Kraus Campo

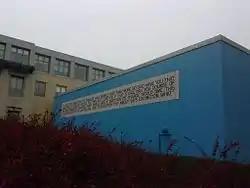
The Kraus Campo

Kraus Campo is a roof garden and landscape design space in Pittsburgh, Pennsylvania. It is located on the roof of the Posner Center on the Carnegie Mellon University campus, between the College of Fine Arts building and Posner Hall. The Campo was designed and created by artist Mel Bochner and landscape architect Michael Van Valkenburgh. The Campo consists of orange pathways surrounded by various species of shrubs, a central seating area, and a quotation tiled onto the back wall. It was commissioned by and named after Jill Gansman Kraus, a university trustee, and her husband Peter Kraus.